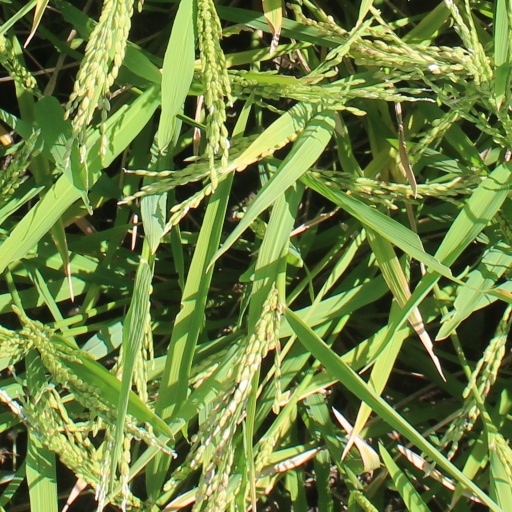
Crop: rice